1635: The Papal Stakes

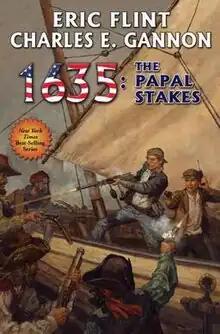

1635: The Papal Stakes is a novel in the "1632" series written by Charles Gannon and Eric Flint. It was published in 2012, and is the direct sequel to "", published in 2006. This book is the third in the South European fork to the main 1632 series storyline. The story follows the exploits of younger members of the Stone family in Italy and describes the impact of Grantville on the Roman Catholic church and on the patchwork of independent countries in the Italian peninsula.